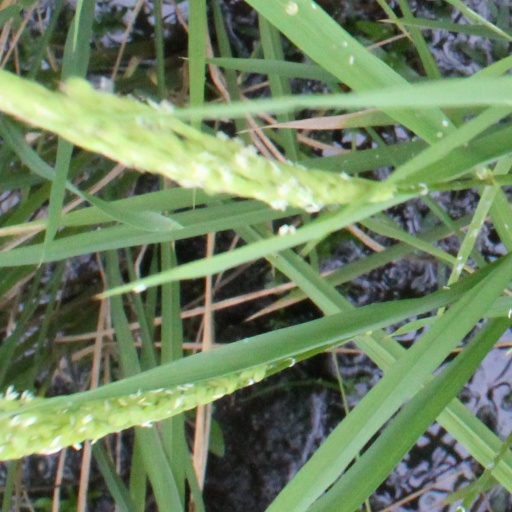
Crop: rice